Glycolysis

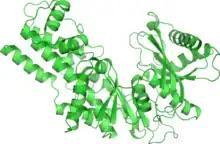
Yeast hexokinase B

All cells contain the enzyme hexokinase, which catalyzes the conversion of glucose that has entered the cell into glucose-6-phosphate (G6P). Since the cell membrane is impervious to G6P, hexokinase essentially acts to transport glucose into the cells from which it can then no longer escape. Hexokinase is inhibited by high levels of G6P in the cell. Thus the rate of entry of glucose into cells partially depends on how fast G6P can be disposed of by glycolysis, and by glycogen synthesis (in the cells which store glycogen, namely liver and muscles).